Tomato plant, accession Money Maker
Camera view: bottom (45 deg); turntable rotation: 0 degrees
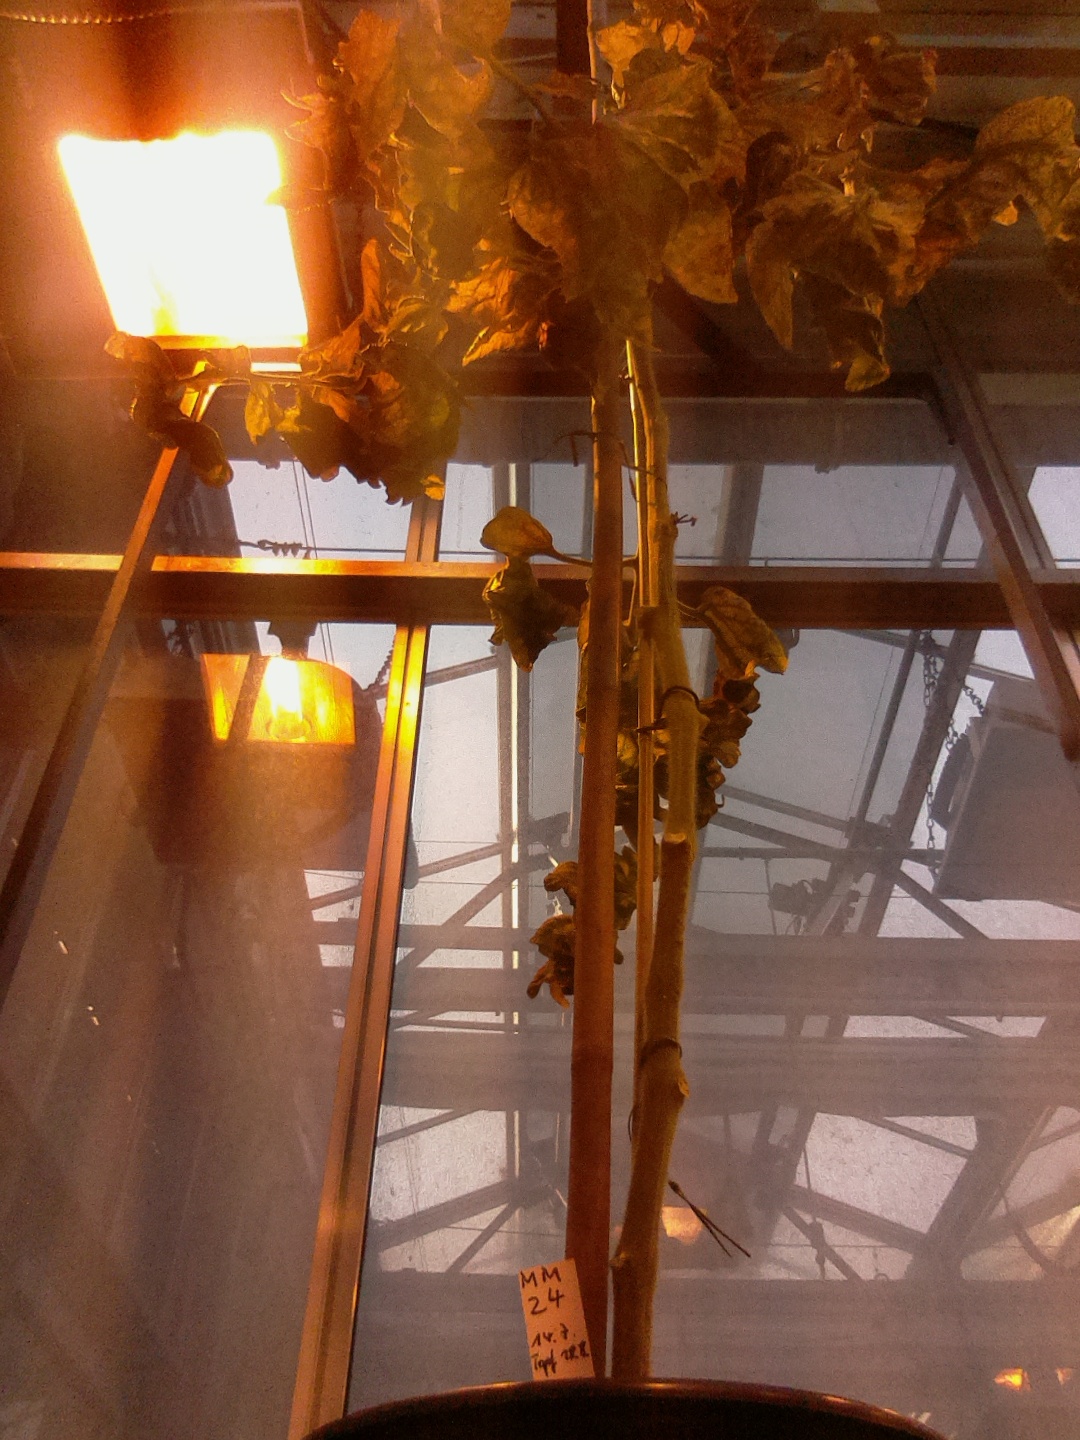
BBCH growth stage 51: First inflorence visible, visible closed flower bud